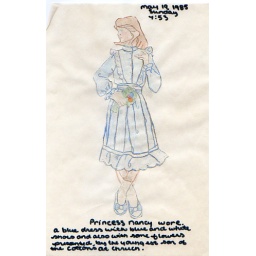
I found this in a box of fashion plates i bought at a rummage sale!